Hugo Kołłątaj

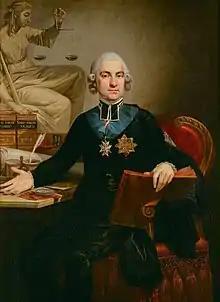
Portrait by Józef Peszka

Hugo Stumberg Kołłątaj, also spelled "Kołłątay" (1 April 1750 – 28 February 1812), was a prominent Polish constitutional reformer and educationalist, and one of the most prominent figures of the Polish Enlightenment. He served as Deputy Chancellor of the Crown between 1791–92. He was a Catholic priest, social and political activist, political thinker, historian, philosopher, and polymath.